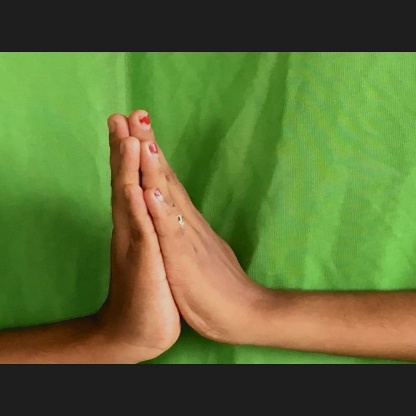
Mudra: Anjali